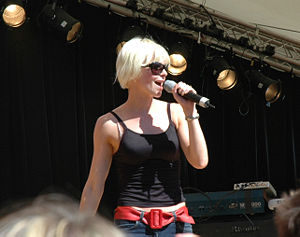
Bertine Zetlitz
"Den norske singer-songwriter Bertine Zetlitz udgav i november 2004 sit 4. album ”Rollerskating”. Første udspil fra albummet var nummeret ”Fake your beauty”. Siden er det blevet til yderligere 2 albums – ""My Italian Greyhound"" i 2006, samt opsamlingsalbummet ""In My Mind"" fra 2007. Største hit til dato er singlen ""Girl Like You"" fra 2003 albummet ""Sweet Injections"".